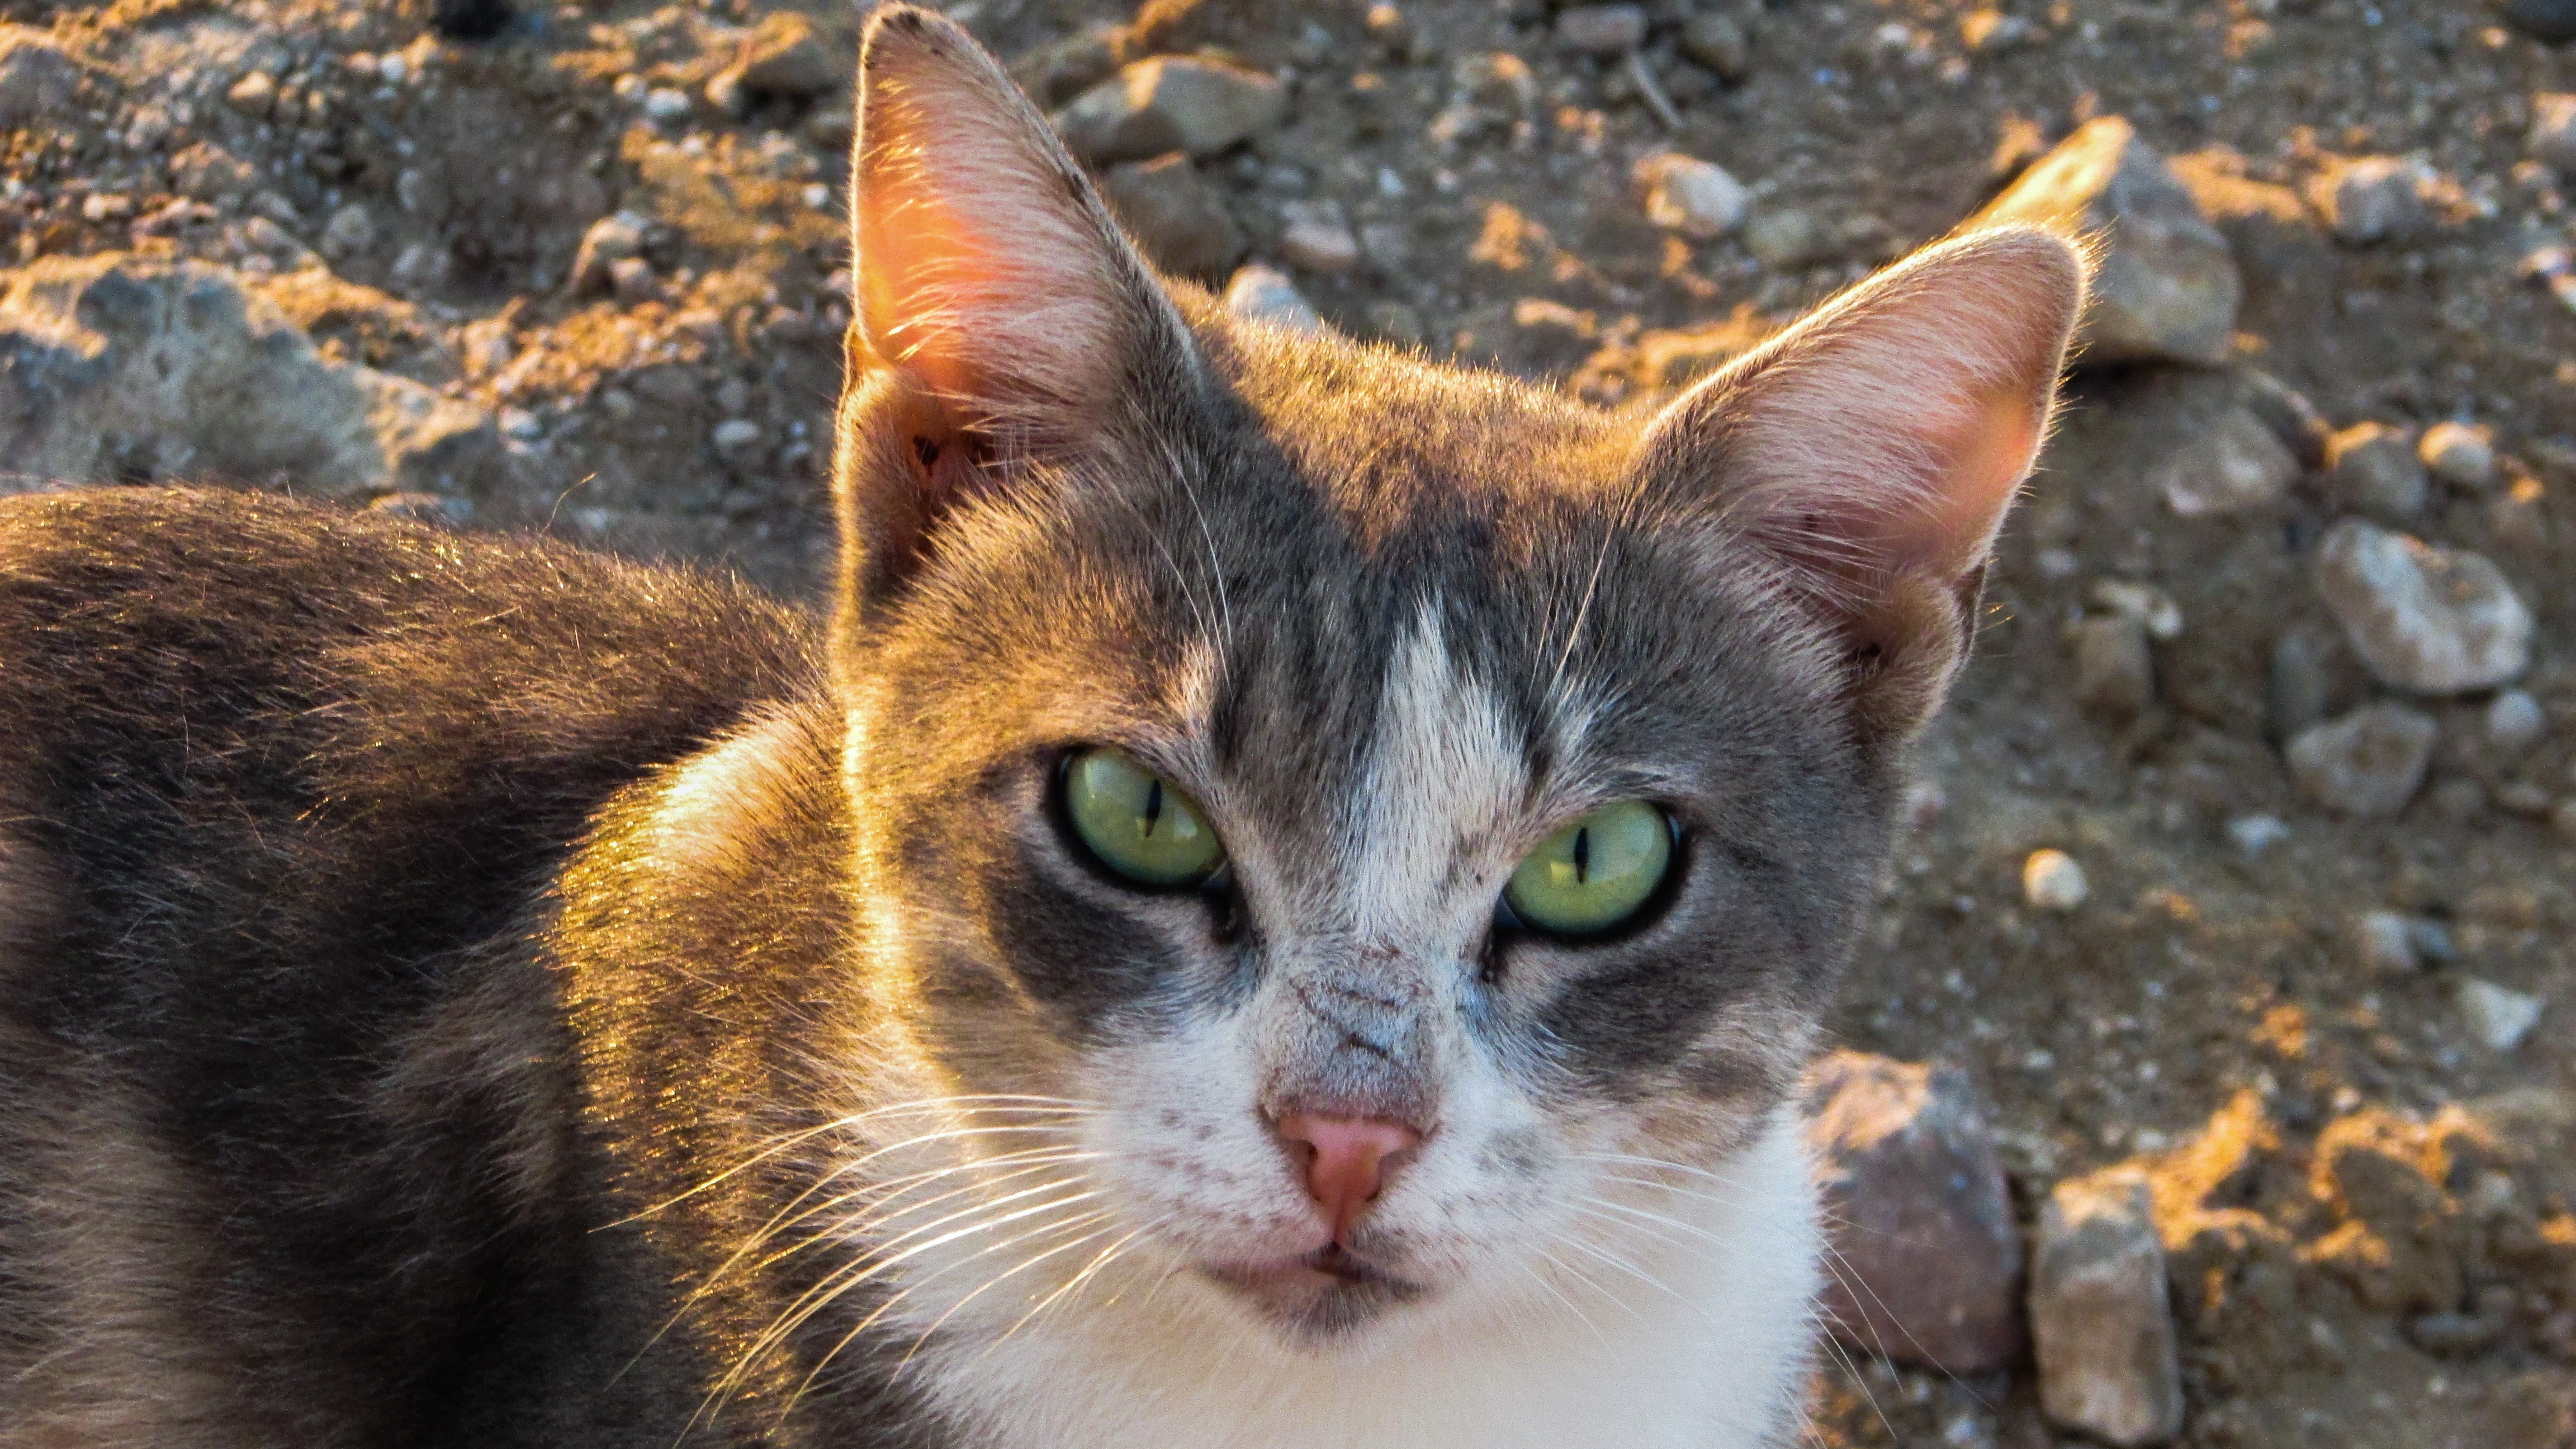
nature, animal, wildlife, cat, mammal, fauna, close up, nose, eyes, whiskers, vertebrate, stray, staring, curious, tough, european shorthair, wild cat, small to medium sized cats, cat like mammal, domestic short haired cat, rusty spotted cat